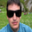
Label: man